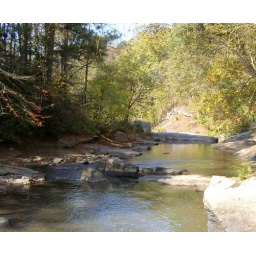
About 100 feet below the covered bridge there is a 50 foot long rock slide